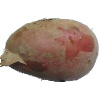
Label: red_potato